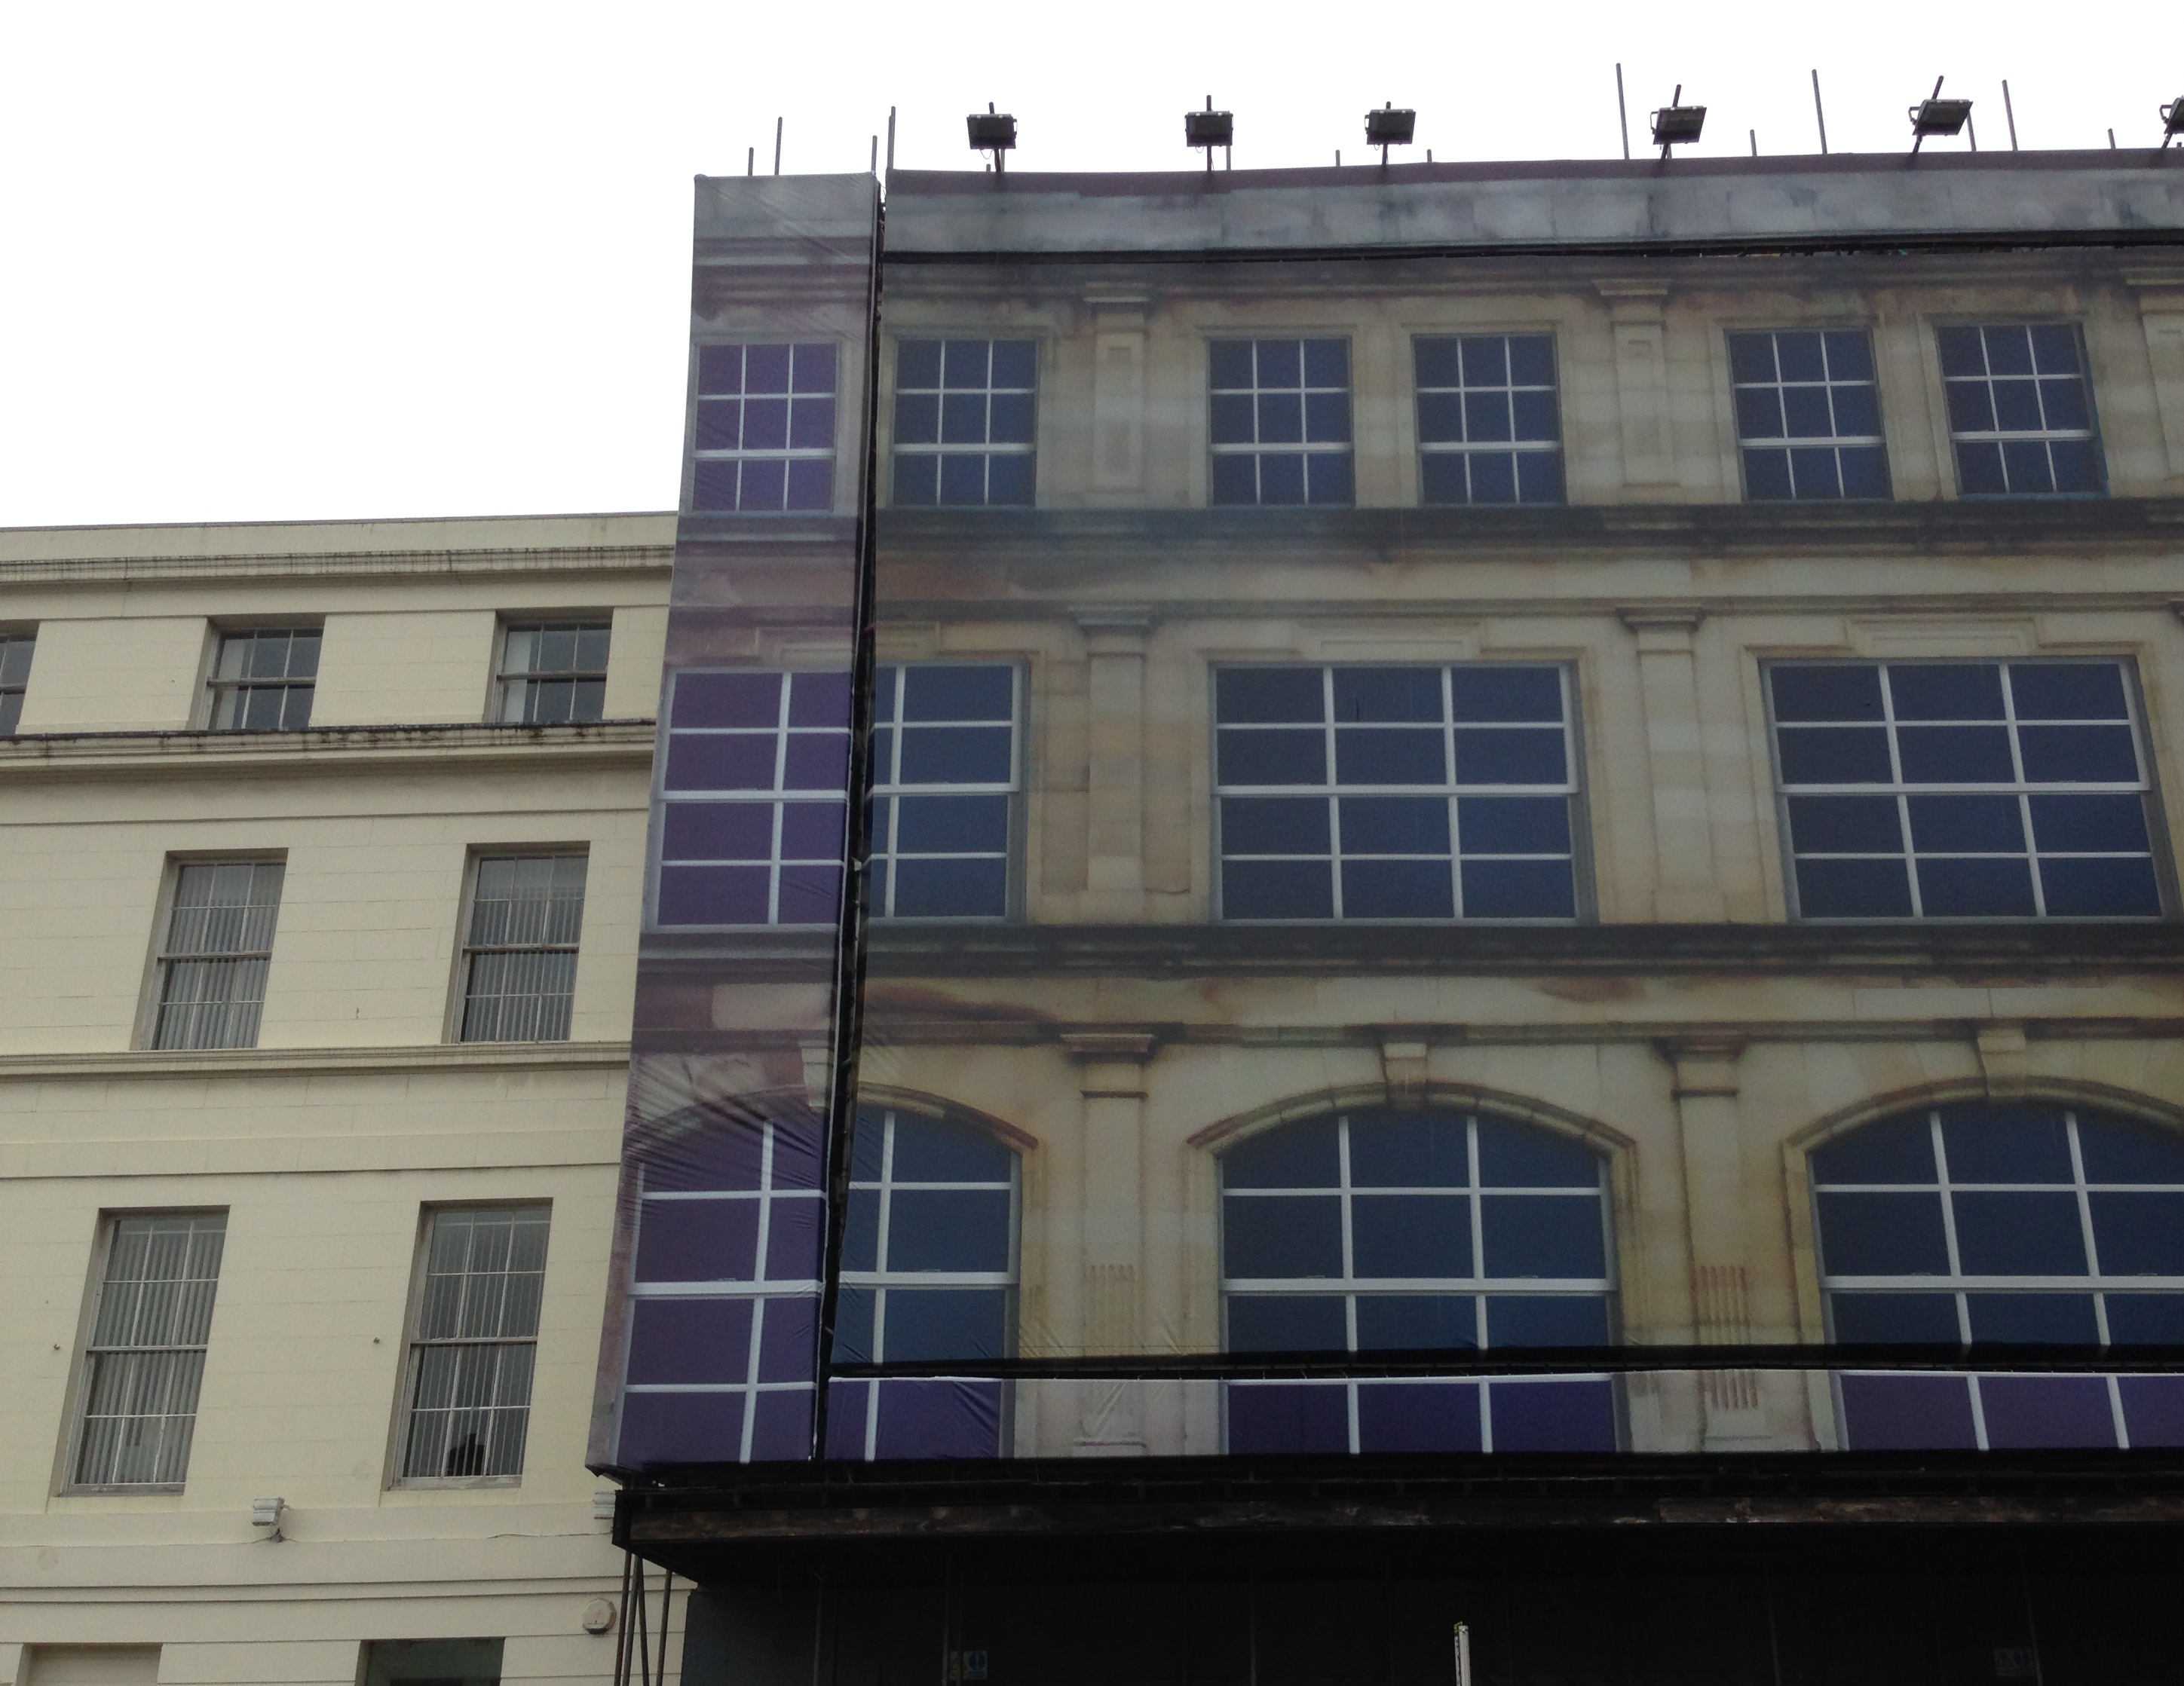
architecture, window, building, facade, property, residential area